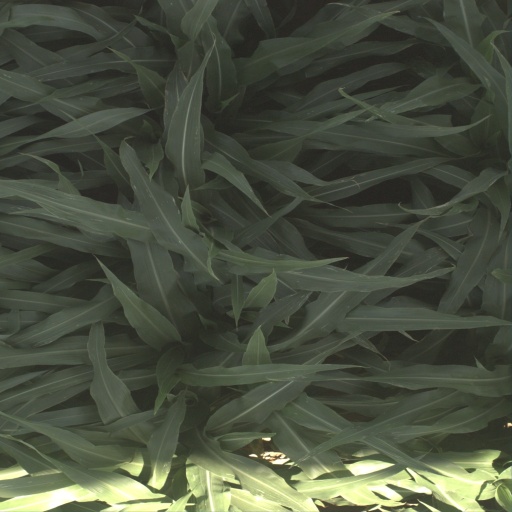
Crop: sorghum